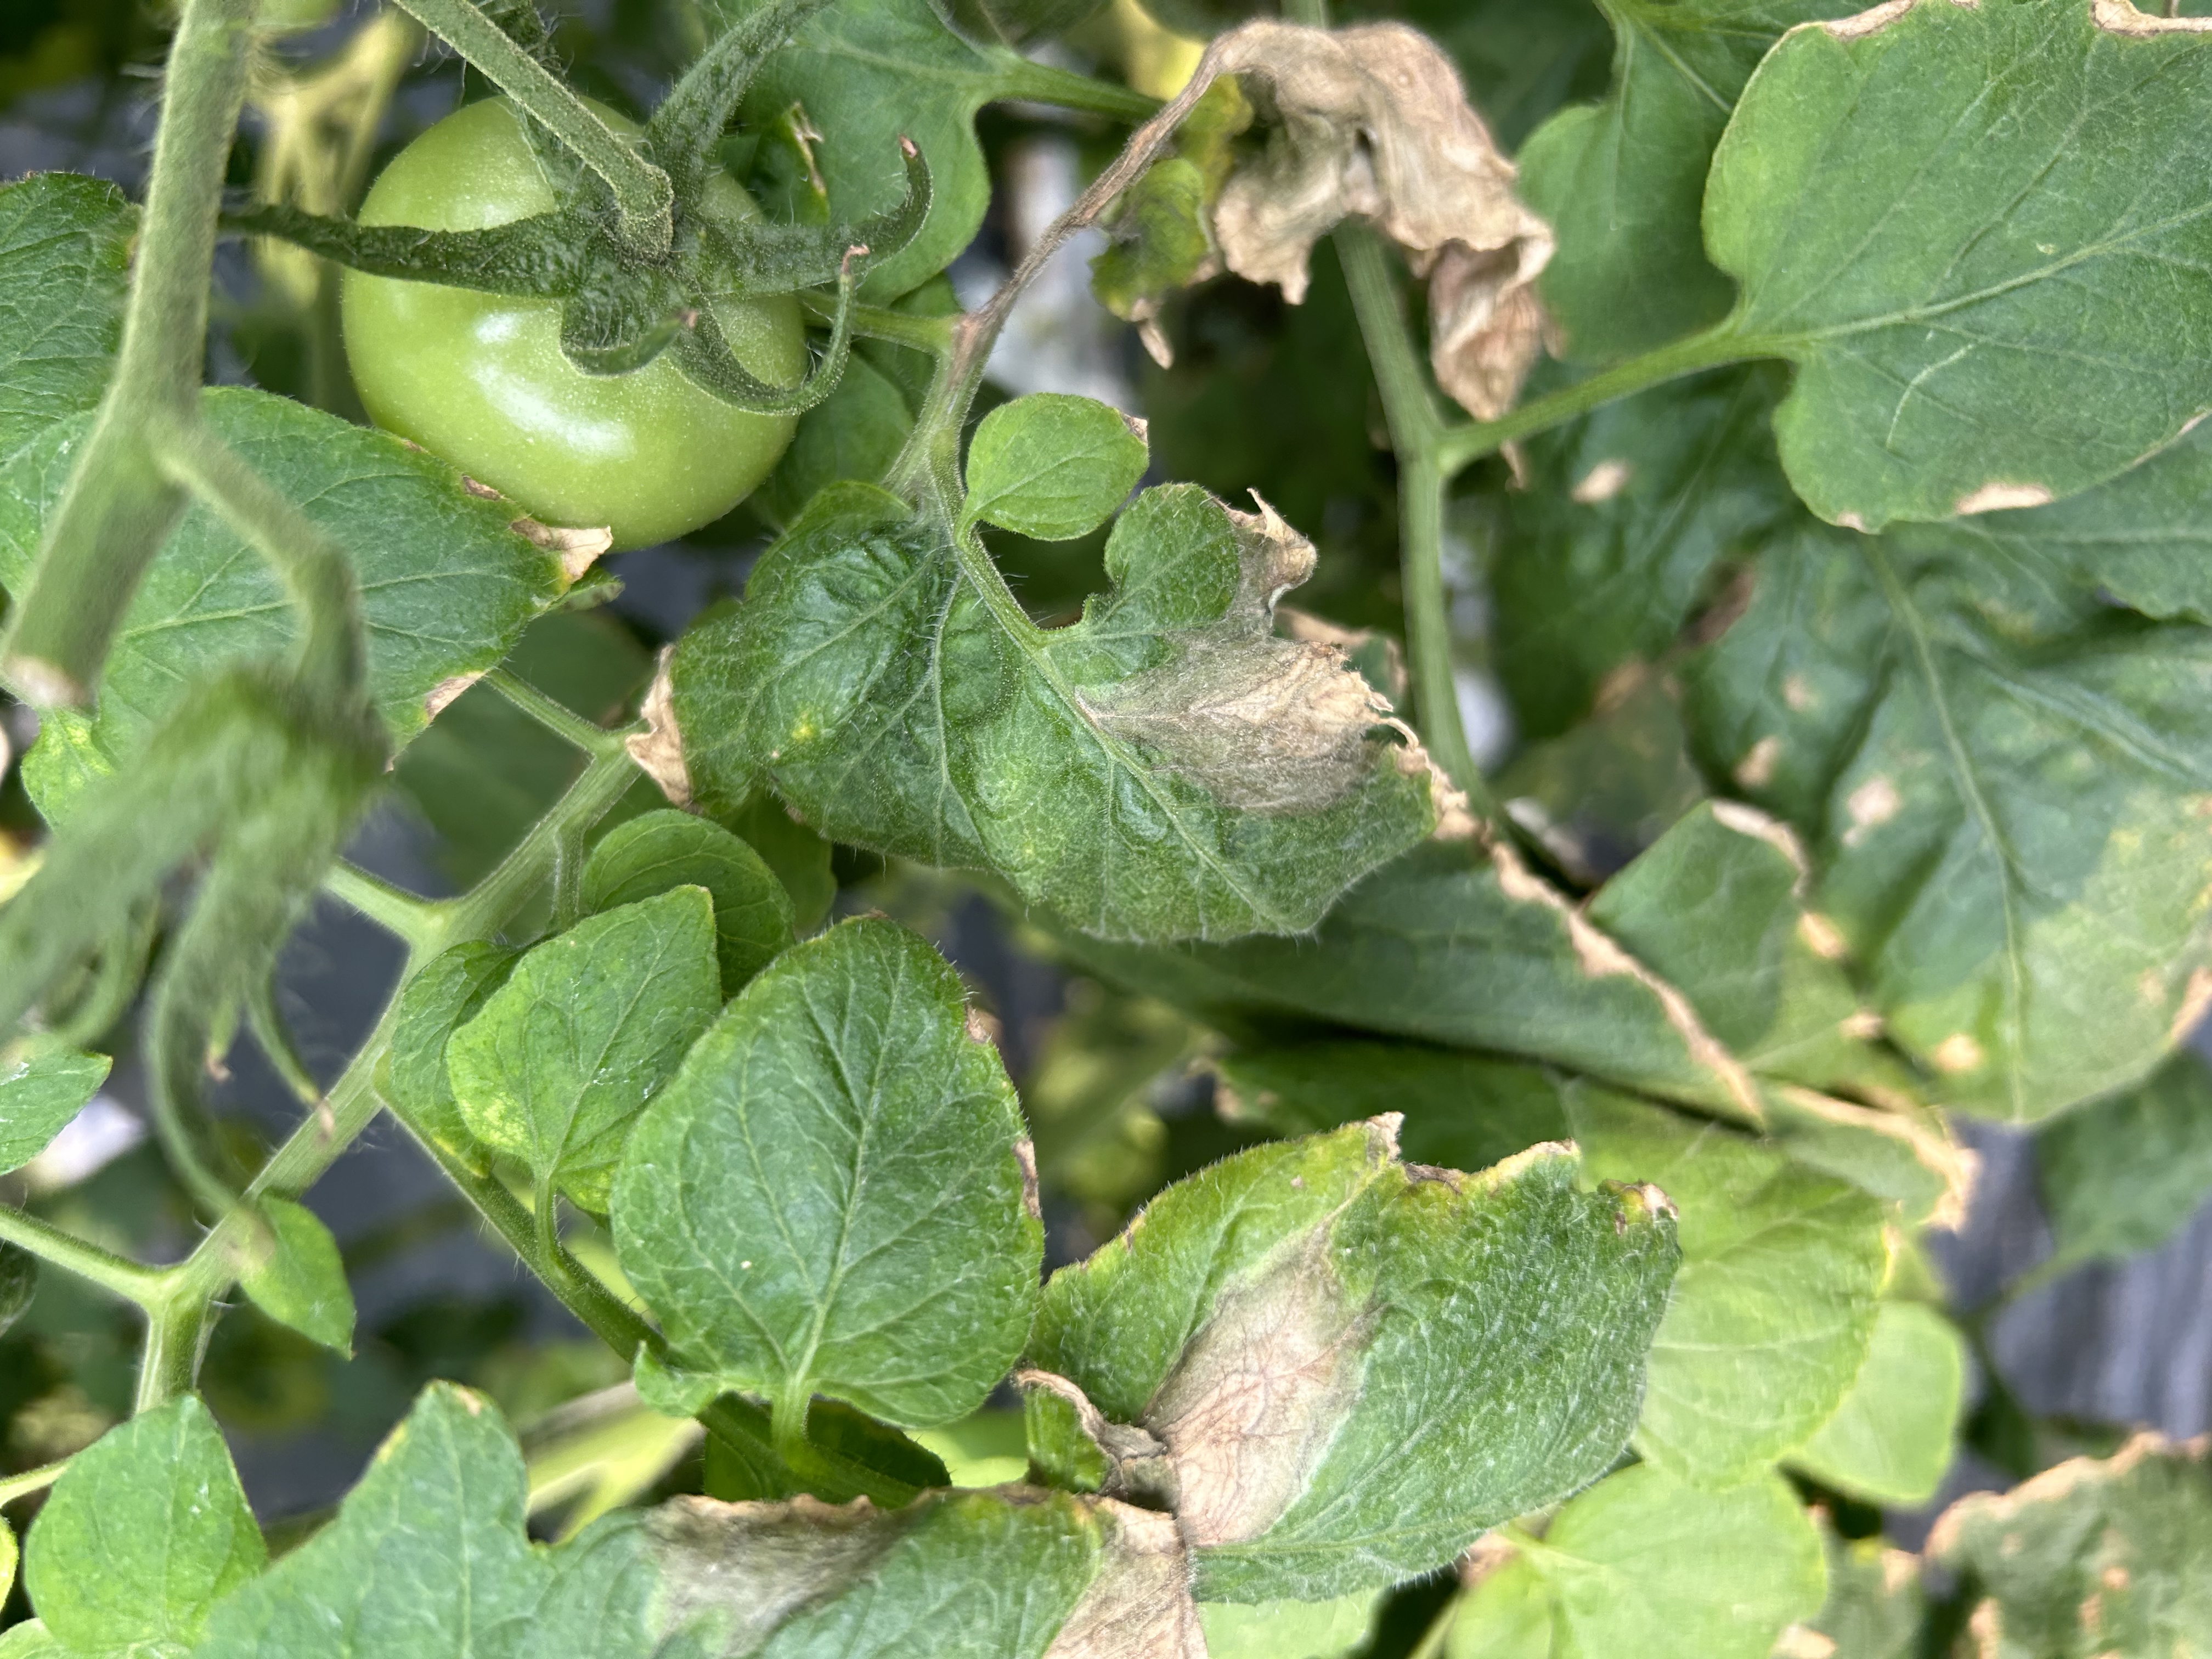
Disease: GrayMold